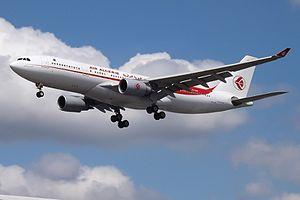
Air Algérie, est la compagnie aérienne nationale algérienne. Créée en 1947, quand fut constituée la Compagnie générale de transport, dont le réseau était principalement orienté vers la France.